Intercellular communication

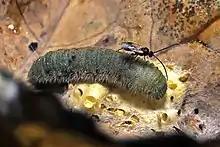
Paristatoid wasp on caterpillar

The idea that intercellular communication is so similar among cells within an organism as well as cells between different organisms, even prey, is demonstrated by vinnexin. This protein is a modified form of an innexin protein found in a caterpillar. That is, the vinnexin is very similar to the caterpillar's own innexin, and could only have been derived from a non-viral innexin in some way that is unclear. The caterpillar innexin forms normal intercellular connections inside the caterpillar as part of the caterpillar's immune response to an egg implanted by a parasitic wasp. The innexin helps ensure the wasp egg is neutralized, saving the caterpillar from the parasite. So what does the vinnexin do and how? Evolution has led to a virus that communicates with the wasp in a way that evades the wasps antiviral responses, allowing the virus to live and replicate in the wasps ovaries. When the wasp injects its egg into the caterpillar host many virus from the wasp's ovary are also injected. The virus particles do not replicate in the caterpillar cells but rather communicate with the caterpillars genetic machinery to produce vinnexin protein. The vinnexin protein incorporates itself into the caterpillar's cells altering the communication in the caterpillar so the caterpillar goes on living but with an altered immune response. Vinnexins are able to mix with normal innexins to alter communication within the caterpillar and probably do. The altered communication within the caterpillar prevents the caterpillar's defenses rejecting the wasps egg. As a result, the wasp egg hatches, consumes the caterpillar and the virus from the wasp larva's mother, and repeats the cycle. It can be seen the virus and wasp are essential to each other and communicate well with each other to allow the virus to live and replicate, but only in a non-destructive way inside the wasp ovary. The virus is injected into a caterpillar by the wasp, but the virus does not replicate in the caterpillar, the virus only communicates with the caterpillar to modify it in a non-lethal way. The wasp larvae will then slowly eat the caterpillar without being stopped while communicating with the virus again to ensure that the wasp has a place in its ovary for it to again replicate. Connexins/innexins/vinnexins, once thought to only participate in providing a path for signaling molecules or electrical signals have now been shown to act as a signaling molecule itself.